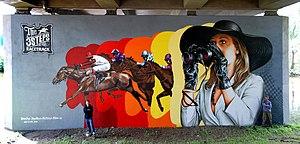
3Steps est un collectif d'art contemporain basé en Allemagne composé des frères Kai Harald Krieger and Uwe Harald Krieger et de Joachim Pitt. Le collectif vit et travaille à l'Université de Giessen en Allemagne.